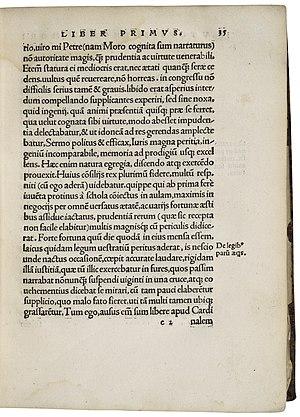
L'Utopie est un ouvrage de Thomas More écrit en latin et publié en 1516. Thomas Morus fut un juriste, historien, philosophe, humaniste et homme politique anglais.